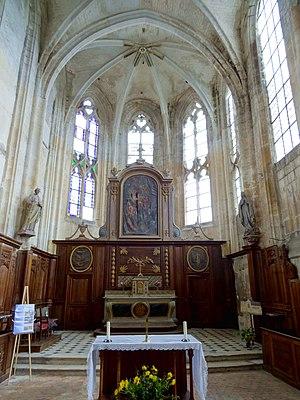
Intérieur de l'église - voir titre.
L'église Saint-Ouen est une église catholique paroissiale située à Therdonne, dans le département de l'Oise, en France. Elle est totalement isolée des habitations. Sa vaste nef unique, maintes fois réparée, remonte en partie au XIᵉ siècle, comme le donne à penser son appareil de petits moellons cubiques récupérés d'édifices gallo-romains démantelés. Son transept et son chœur, composé d'une travée droite et d'une abside à cinq pans, est de style gothique flamboyant, et date du premier quart du XVIᵉ siècle. Au niveau de l'ancien diocèse de Beauvais, cet ensemble d'une exécution soignée représente l'une des réalisations flamboyantes les plus remarquables dans le milieu rural. La consécration des deux chapelles dans les croisillon n'est intervenu que tardivement, en 1556. Le clocher, implanté au sud de la nef, près du croisillon sud, n'a été bâti qu'entre 1674 et 1676, et remplace un clocher roman victime d'intempéries, dont il imite le style. Le portail est de style classique. L'église Saint-Ouen a été classée monument historique par arrêté du 31 juillet 1913.